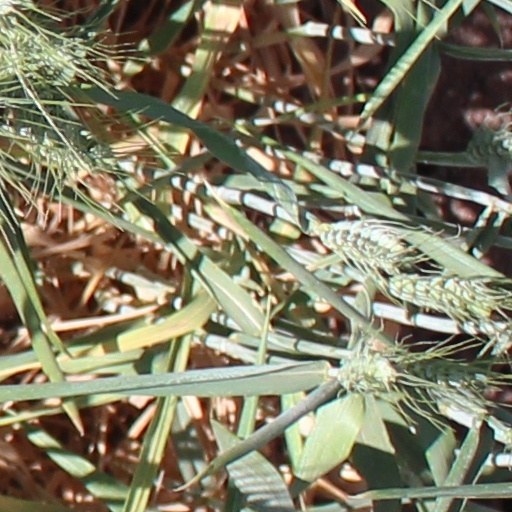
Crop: wheat